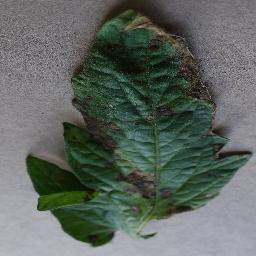
Label: Tomato___Early_blight